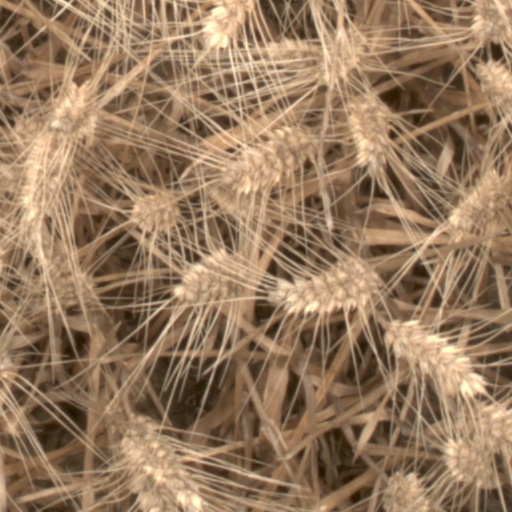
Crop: wheat